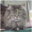
Label: cat